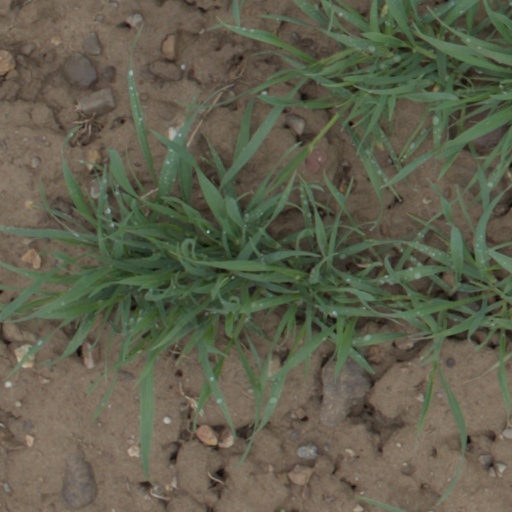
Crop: wheat